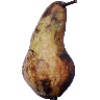
Label: Pear Abate 1